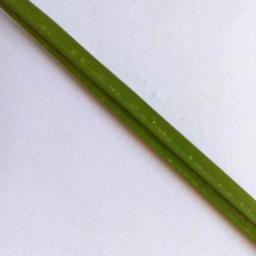
Label: Rice___Healthy